Sky Q

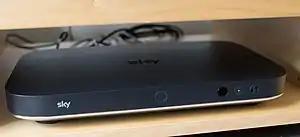
The Sky Q Silver box

The Sky Q "Silver" set top box (called "Platinum" in Italy) has a 2 terabyte hard disk and 12 satellite tuners, allowing up to six live TV channels to be recorded while watching a seventh. The box is capable of receiving and displaying 4K resolution "ultra-high-definition" (UHD) broadcasts, which were started by Sky in the UK in August 2016.